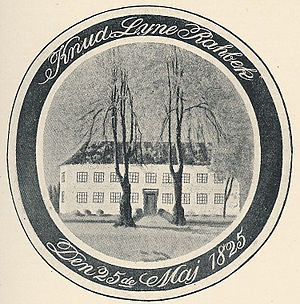
Bakkehusmuseet / Billedgalleri
Bakkehusmuseet er et litterært og kulturhistorisk museum, som ligger på Rahbeks Allé på Frederiksberg. Museet er indrettet i den lejlighed, hvor ægteparret Kamma og Knud Lyne Rahbek boede fra 1798 til de døde i henholdsvis 1829 og 1830. Museet giver et levende indtryk af det privathjem, som mange af guldaldertidens store forfattere, kunstnere og videnskabsmænd færdedes i.